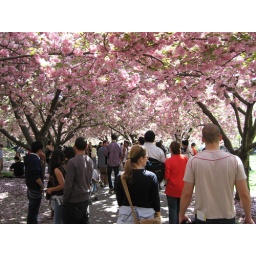
Strolling under a cloud of pink